21st Arabian Gulf Cup

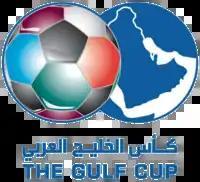

The 21st Arabian Gulf Cup was the twenty-first edition of the biennial football competition. It took place in Bahrain in January 2013. The competition was originally scheduled to be hosted in the city of Basra, Iraq, but was moved to Bahrain in October 2011 to ensure that Iraq could suitably host the competition in the 22nd edition.